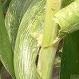
Crop: Maize
Condition: stripe-d